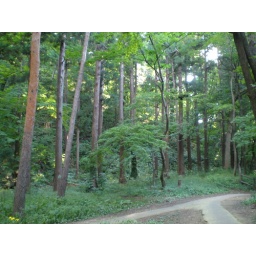
At the base of the mountain in the park